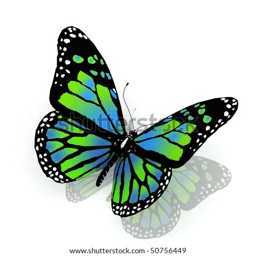
the butterfly of green color